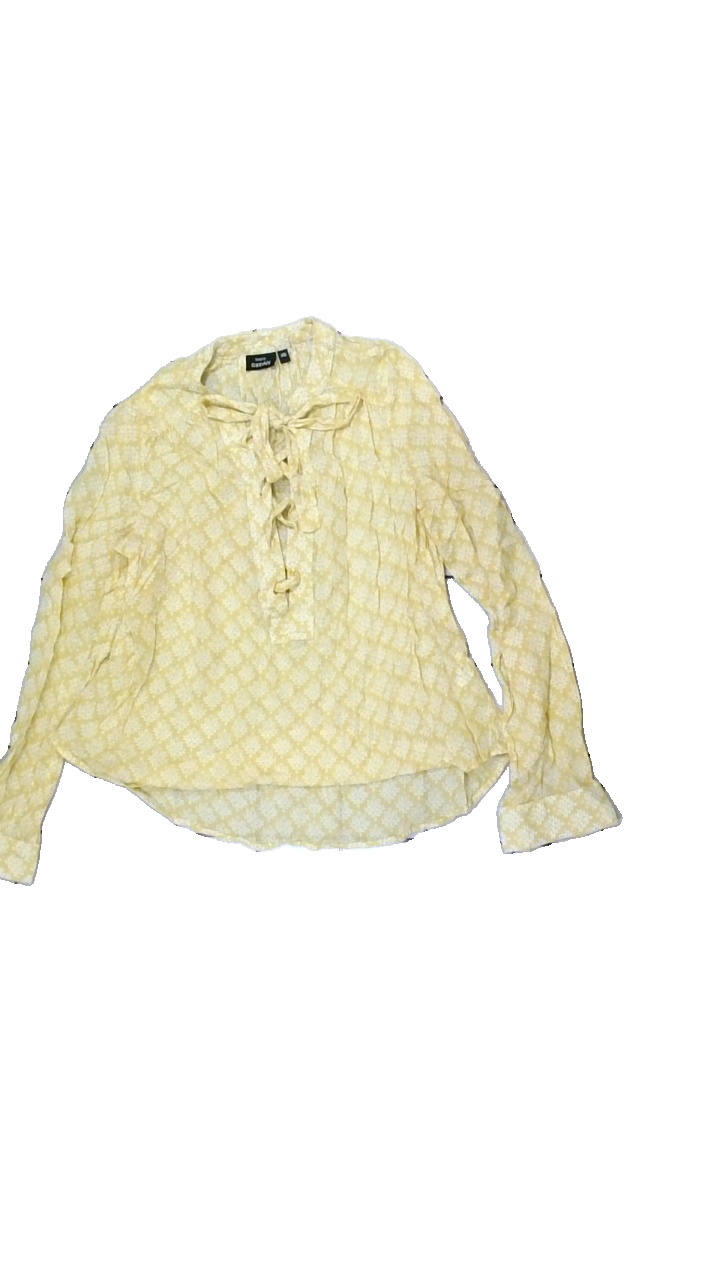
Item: Blouse (Ladies)
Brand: Kappahl
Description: gul blus med geometriskt mönster och rosett fram
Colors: Yellow, White
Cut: Regular
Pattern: Geometric print
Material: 100% cotton
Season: All
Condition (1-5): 5
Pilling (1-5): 5
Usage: Reuse
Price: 50-100